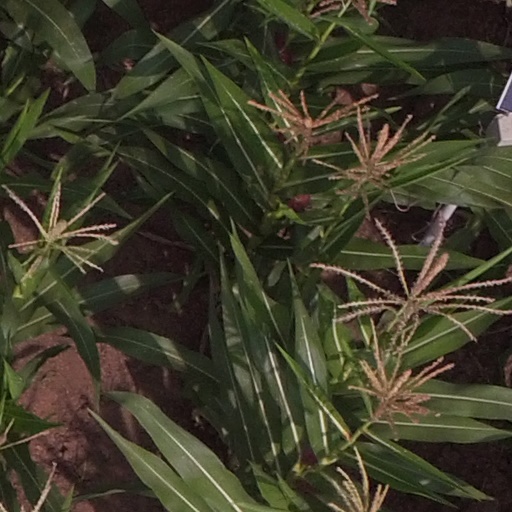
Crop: maize; corn